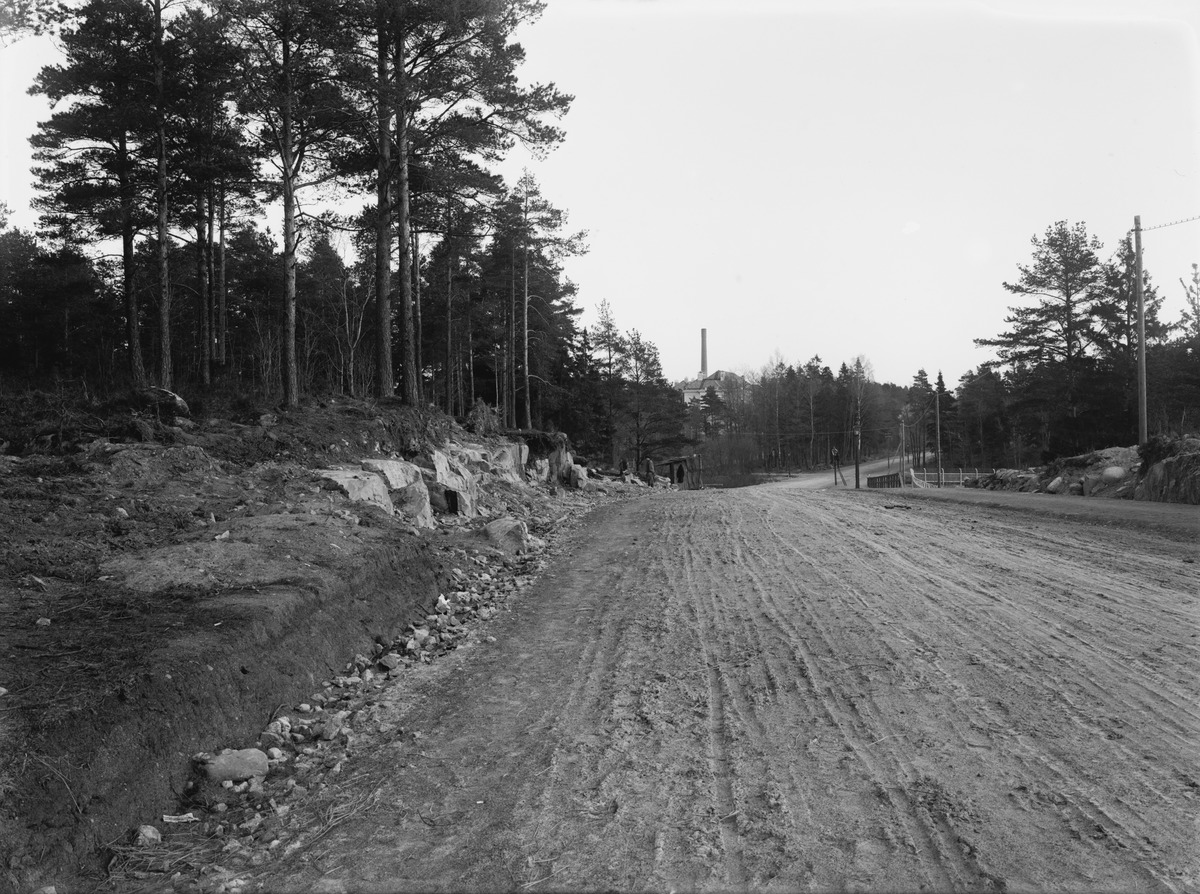
Nordenskiöldinkatu
sisällön kuvaus: Nordenskiöldinkatu.

Tuperkuloosisairaalan (= Laakson sairaala) ja Kulkutautisairaalan (= Aurooran sairaala) kohdalla. mustavalkoinen
Kuvaaja: Sundström, Eric, valokuvaaja
Ajankohta: kuvausaika 1913
Paikka: Suomi, Uusimaa, Helsinki, Töölö Helsinki, Taka-Töölö Helsinki, Nordenskiöldinkatu
Aiheet: kadut, puut, hiekka, katuvalaistus